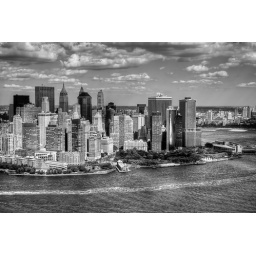
Manhattan in black & white